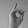
ASL letter: D